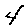
Label: 4